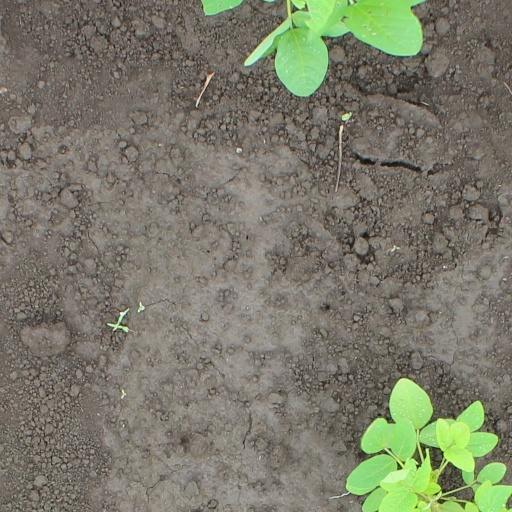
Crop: soybean